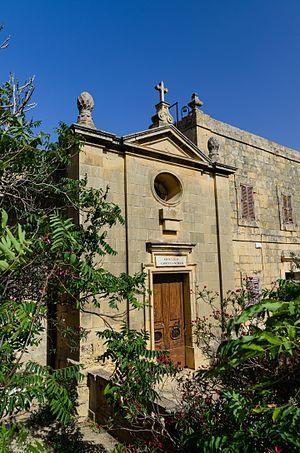
La chapelle Notre-Dame-Auxiliatrice est une chapelle catholique construite en 1833, située à Birżebbuġa, à Malte.